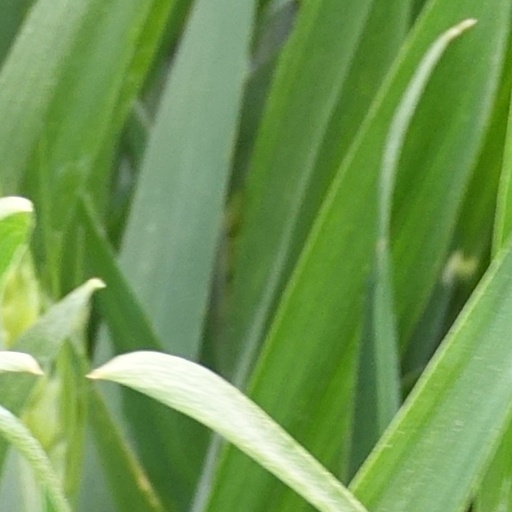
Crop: wheat